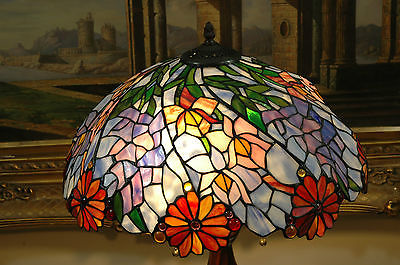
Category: lamp